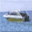
Label: ship